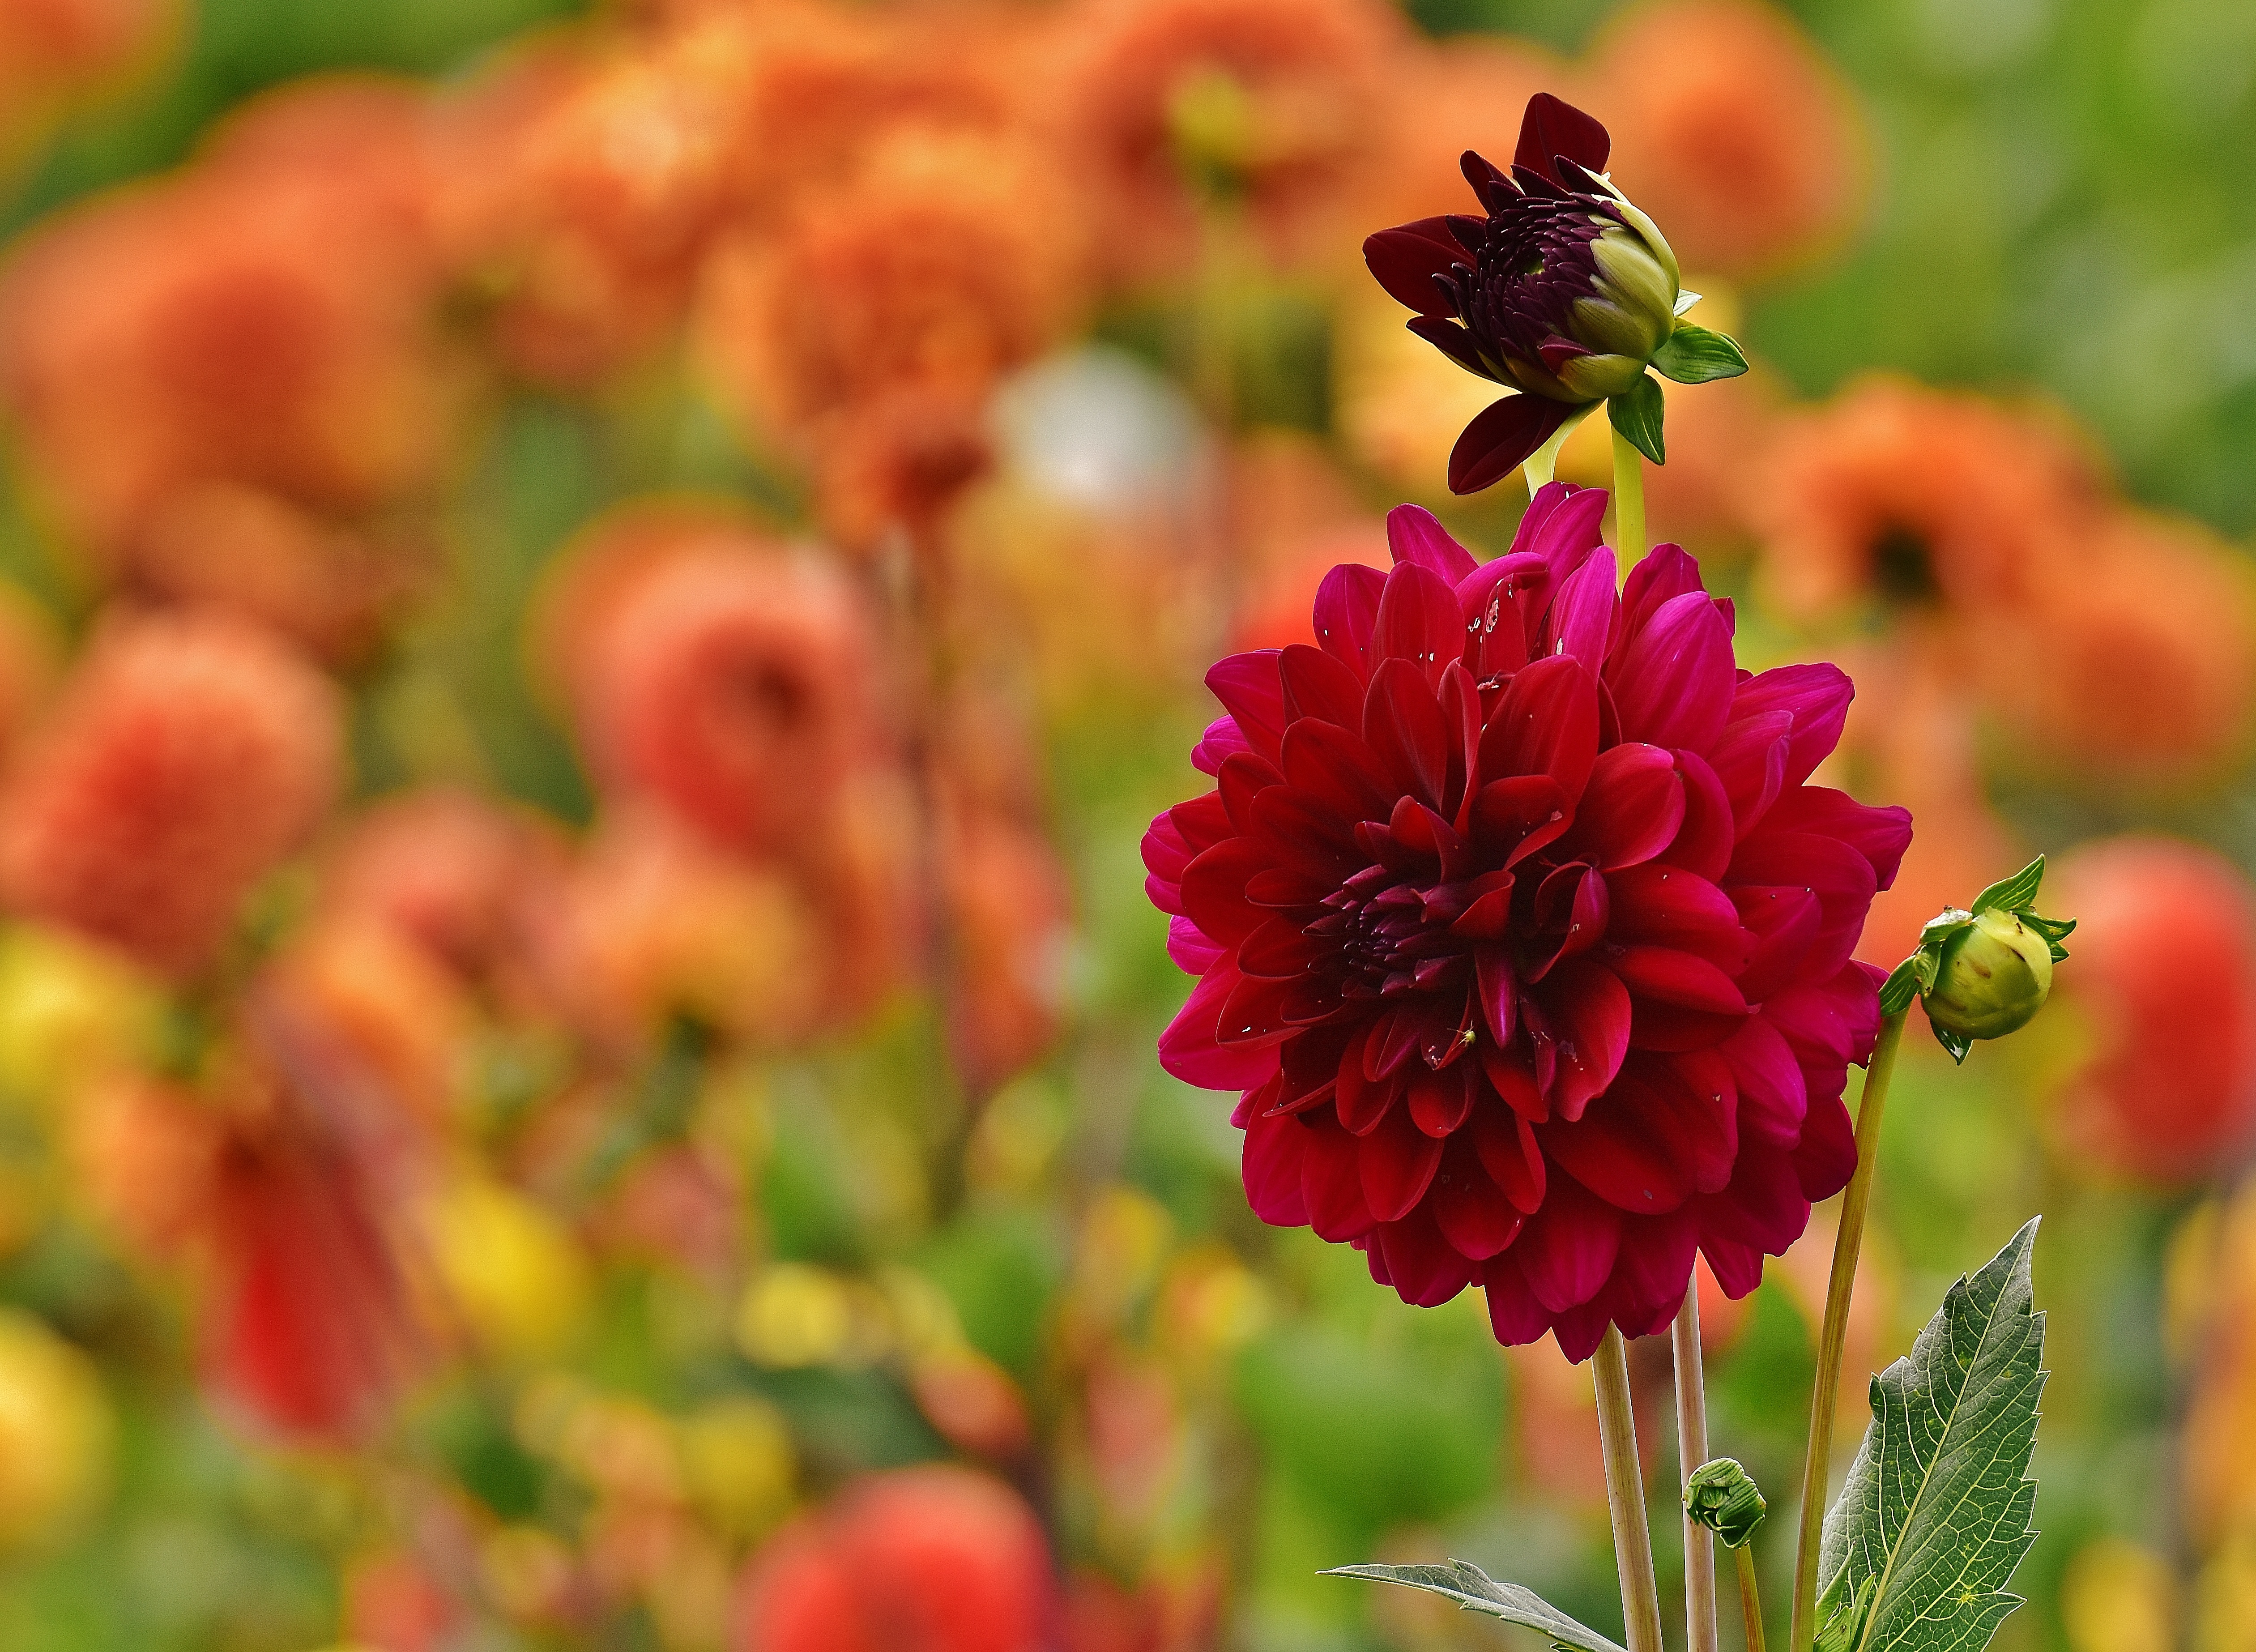
nature, blossom, plant, flower, petal, bloom, produce, autumn, botany, garden, flora, wildflower, dahlia, asteraceae, dahlias, flower garden, dahlia garden, nectar, macro photography, flowering plant, ornamental flower, daisy family, dalia, annual plant, land plant